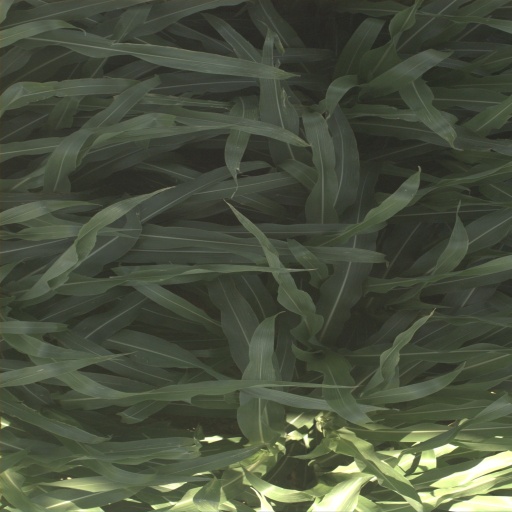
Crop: sorghum